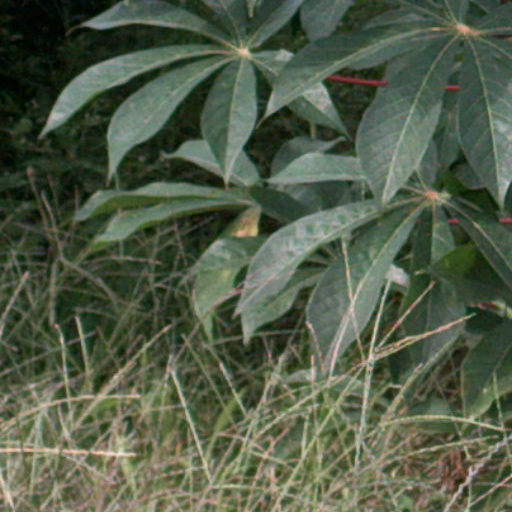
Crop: cassava